Transport in India

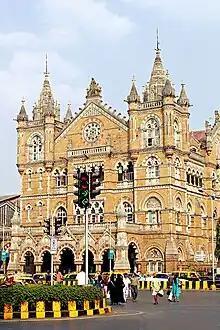
Chhatrapati Shivaji Maharaj railway station entrance

An auto is a three-wheeler vehicle for hire that does not have doors and is generally characterised by a small cabin for the driver in the front and a seat for passengers in the rear. Generally it is painted in yellow, green or black and has a black, yellow or green canopy on the top, but designs vary considerably from place to place. The colour of the auto rickshaw is also determined by the fuel that it is powered by, for example Agartala, Ahmedabad, Mumbai, Pune and Delhi have green or black autos indicating the use of compressed natural gas, whereas the autos of Kolkata, Bengaluru, Hyderabad have green autos indicating the use of LPG.